Pablo Sandoval

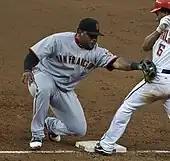
Sandoval tagging Anderson Hernández at third base.

Entering 2011, the Giants made a publicized campaign called "Operation Panda", which was aimed at getting Sandoval into better shape during the offseason. By the end of 2010, he had weighed . Sandoval hired Triple Threat Performance of Tempe, Arizona, to help him lose weight and help improve his performance. He lost over , and it led to results on the field for Sandoval. After a subpar 2010 season, Sandoval returned to his 2009 form. He got off to a good start in 2011, but suffered a broken right hamate bone in late April and missed 41 games. He was activated off the disabled list (DL) on June 14 and had a 22-game hitting streak from June 19 through July 14. On July 10, 2011, Sandoval was selected to the National League All-Star team, becoming the first All-Star position player for the Giants since Barry Bonds in 2007. In his first All-Star at bat, Sandoval hit an RBI ground-rule double against Brandon League, helping the NL win the 2011 MLB All-Star Game.